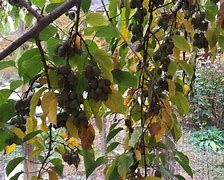
Label: Kiwi